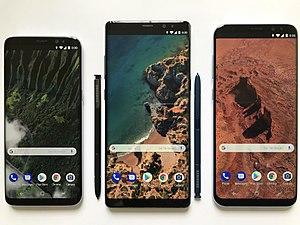
Un appareil mobile est un appareil informatique portatif utilisable de manière autonome lors d'un déplacement. Les appareils mobiles sont de petite taille — certains peuvent être mis dans les poches. Ils sont typiquement dérivés des téléphones mobiles, et permettent d'accéder au Web, de lire du courrier électronique, de prendre des photos, de jouer à des jeux vidéo, d'écouter de la musique, de regarder des clips vidéo ou bien de télécharger des applications. Ils peuvent également comporter un calendrier ou un carnet d'adresses.